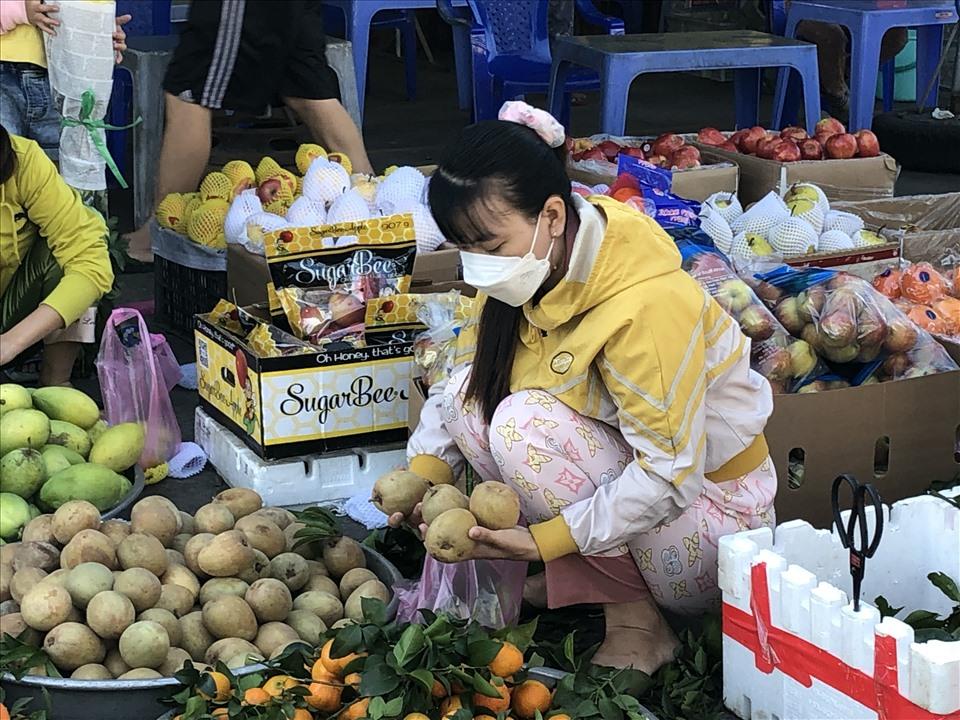
có một vài quả xuất hiện ở trên tay người phụ nữ